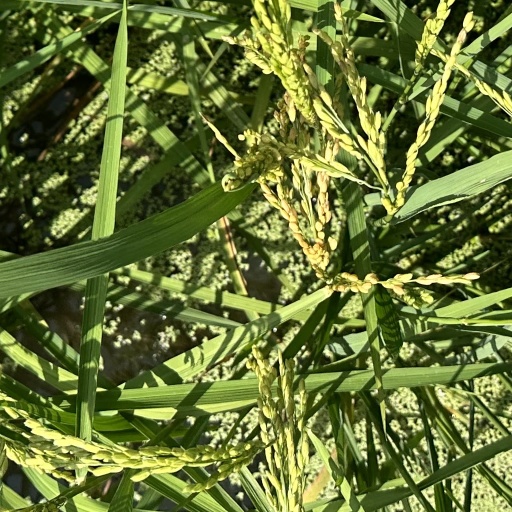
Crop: rice